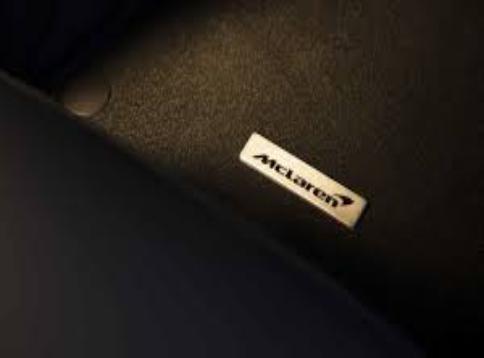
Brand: mclaren
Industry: Transportation